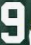
Number: 9